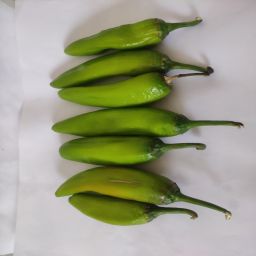
Crop: New Mexico Green Chile
Quality: Unripe